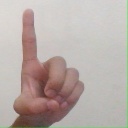
अक्षर: ड